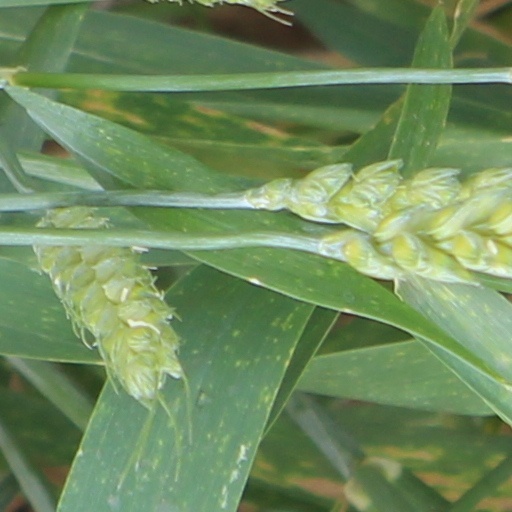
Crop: wheat